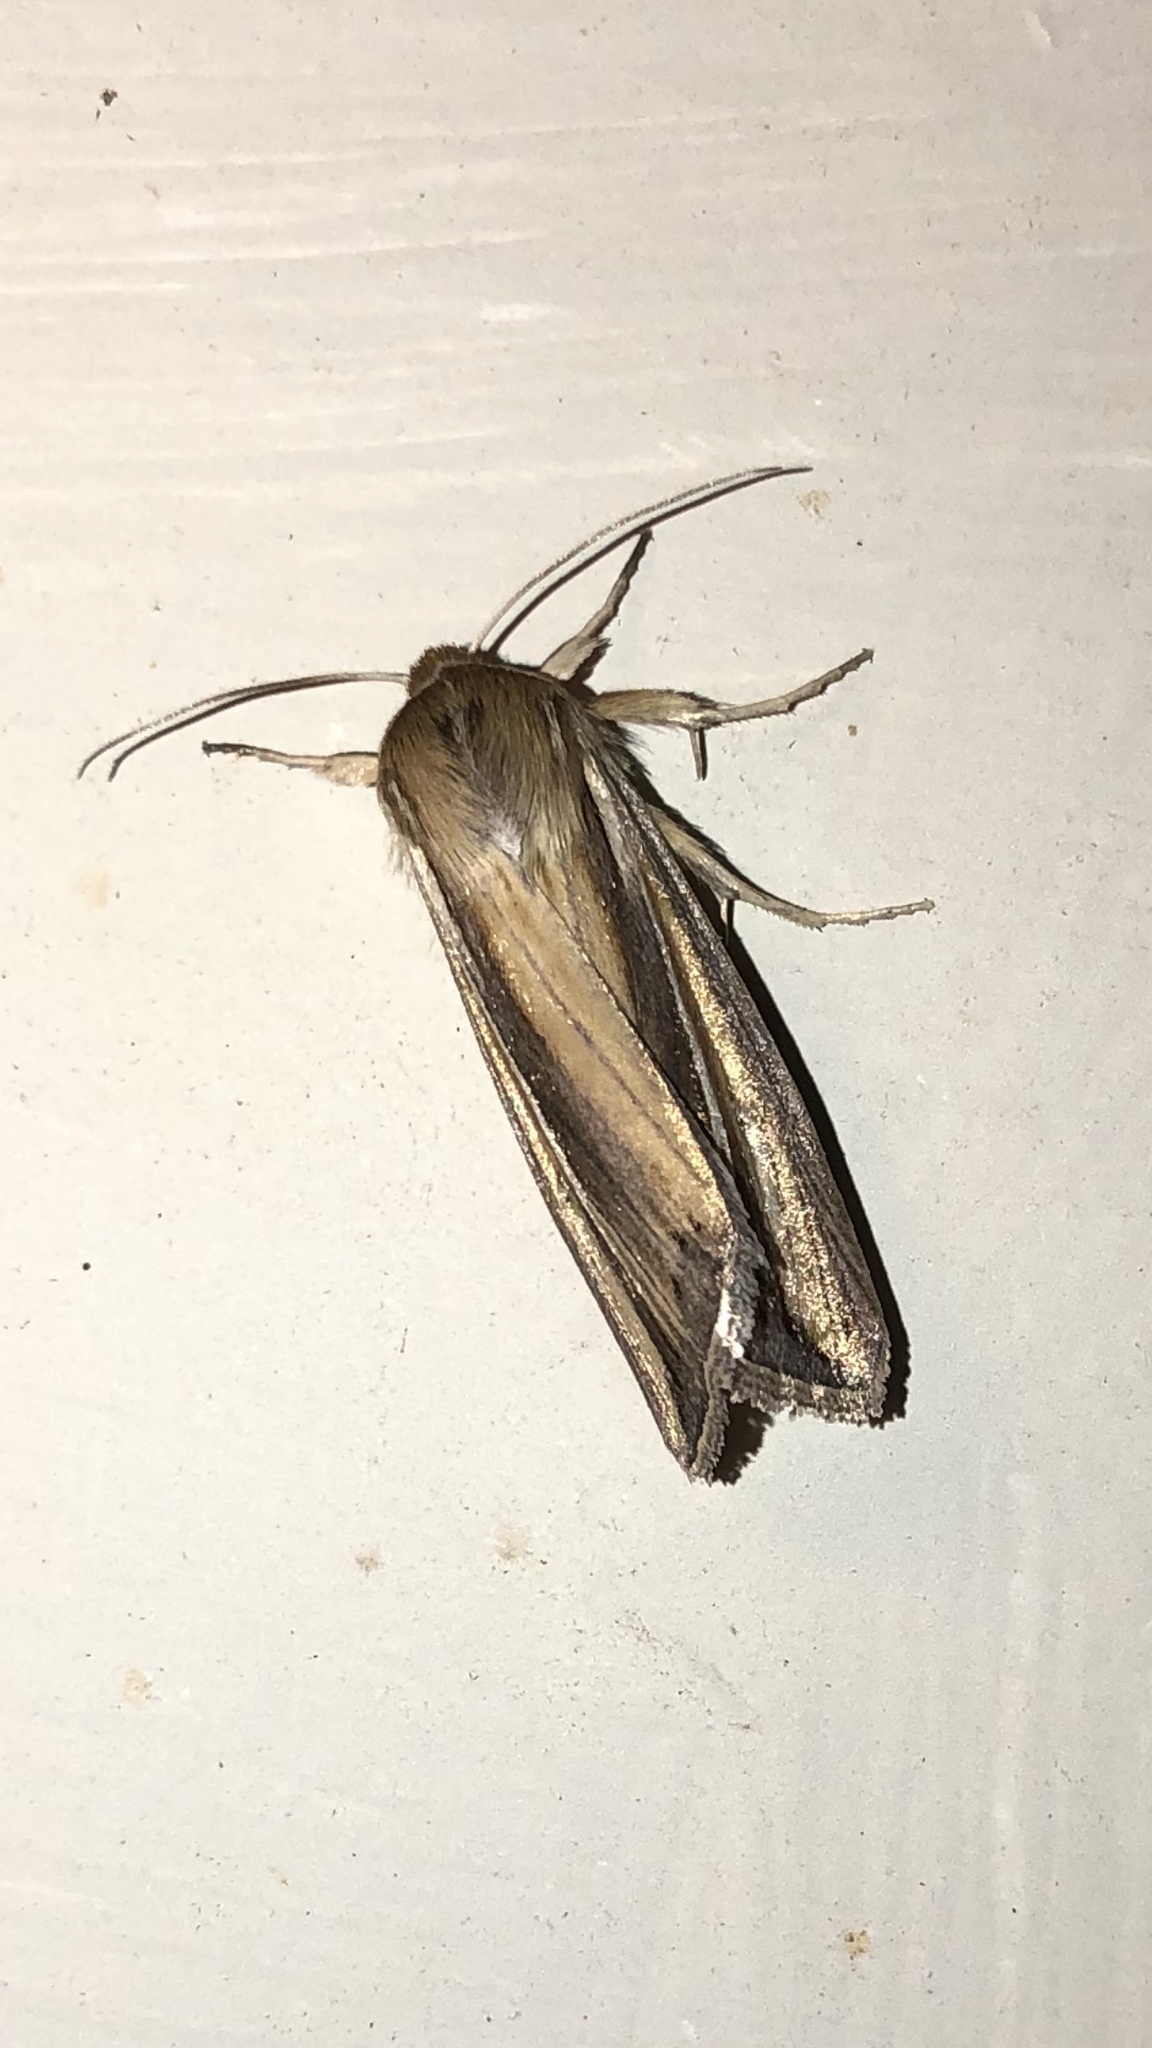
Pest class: wheathead_armyworm_Dargida_diffusa